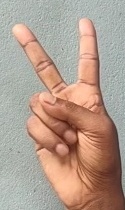
ASL sign: V